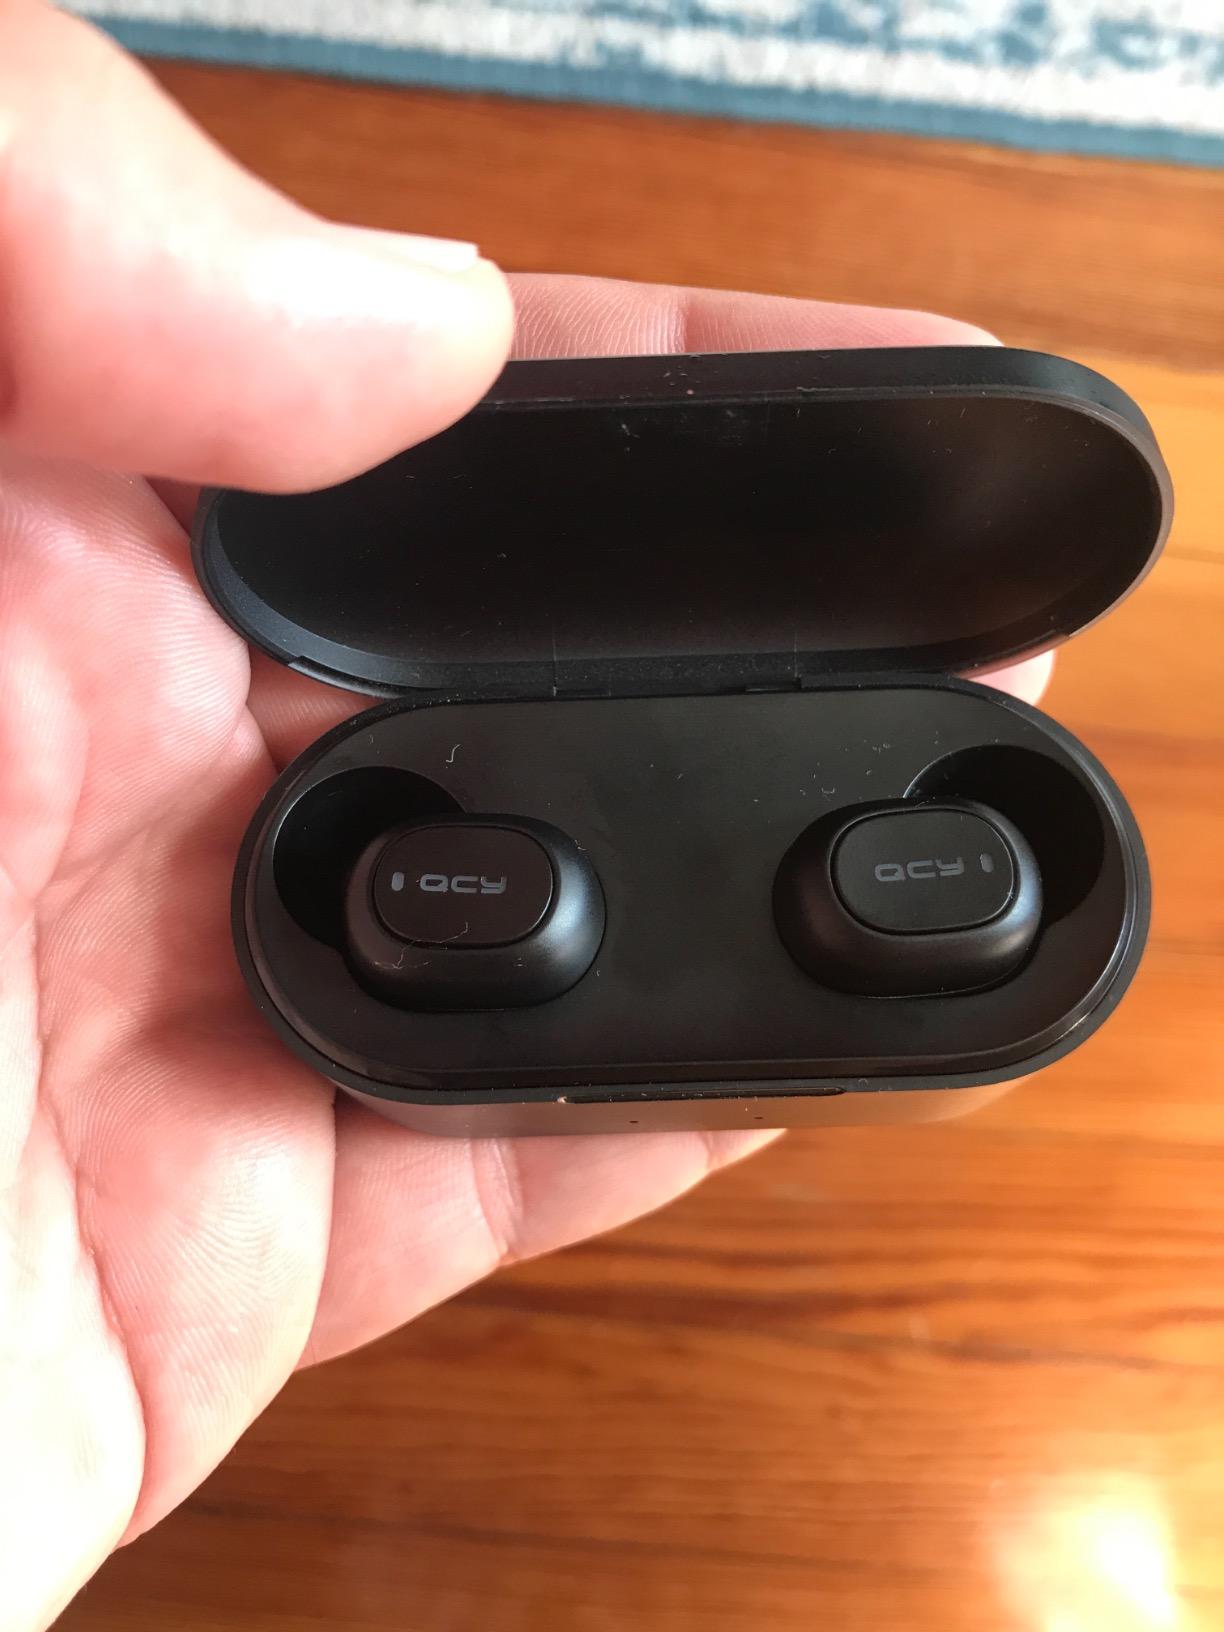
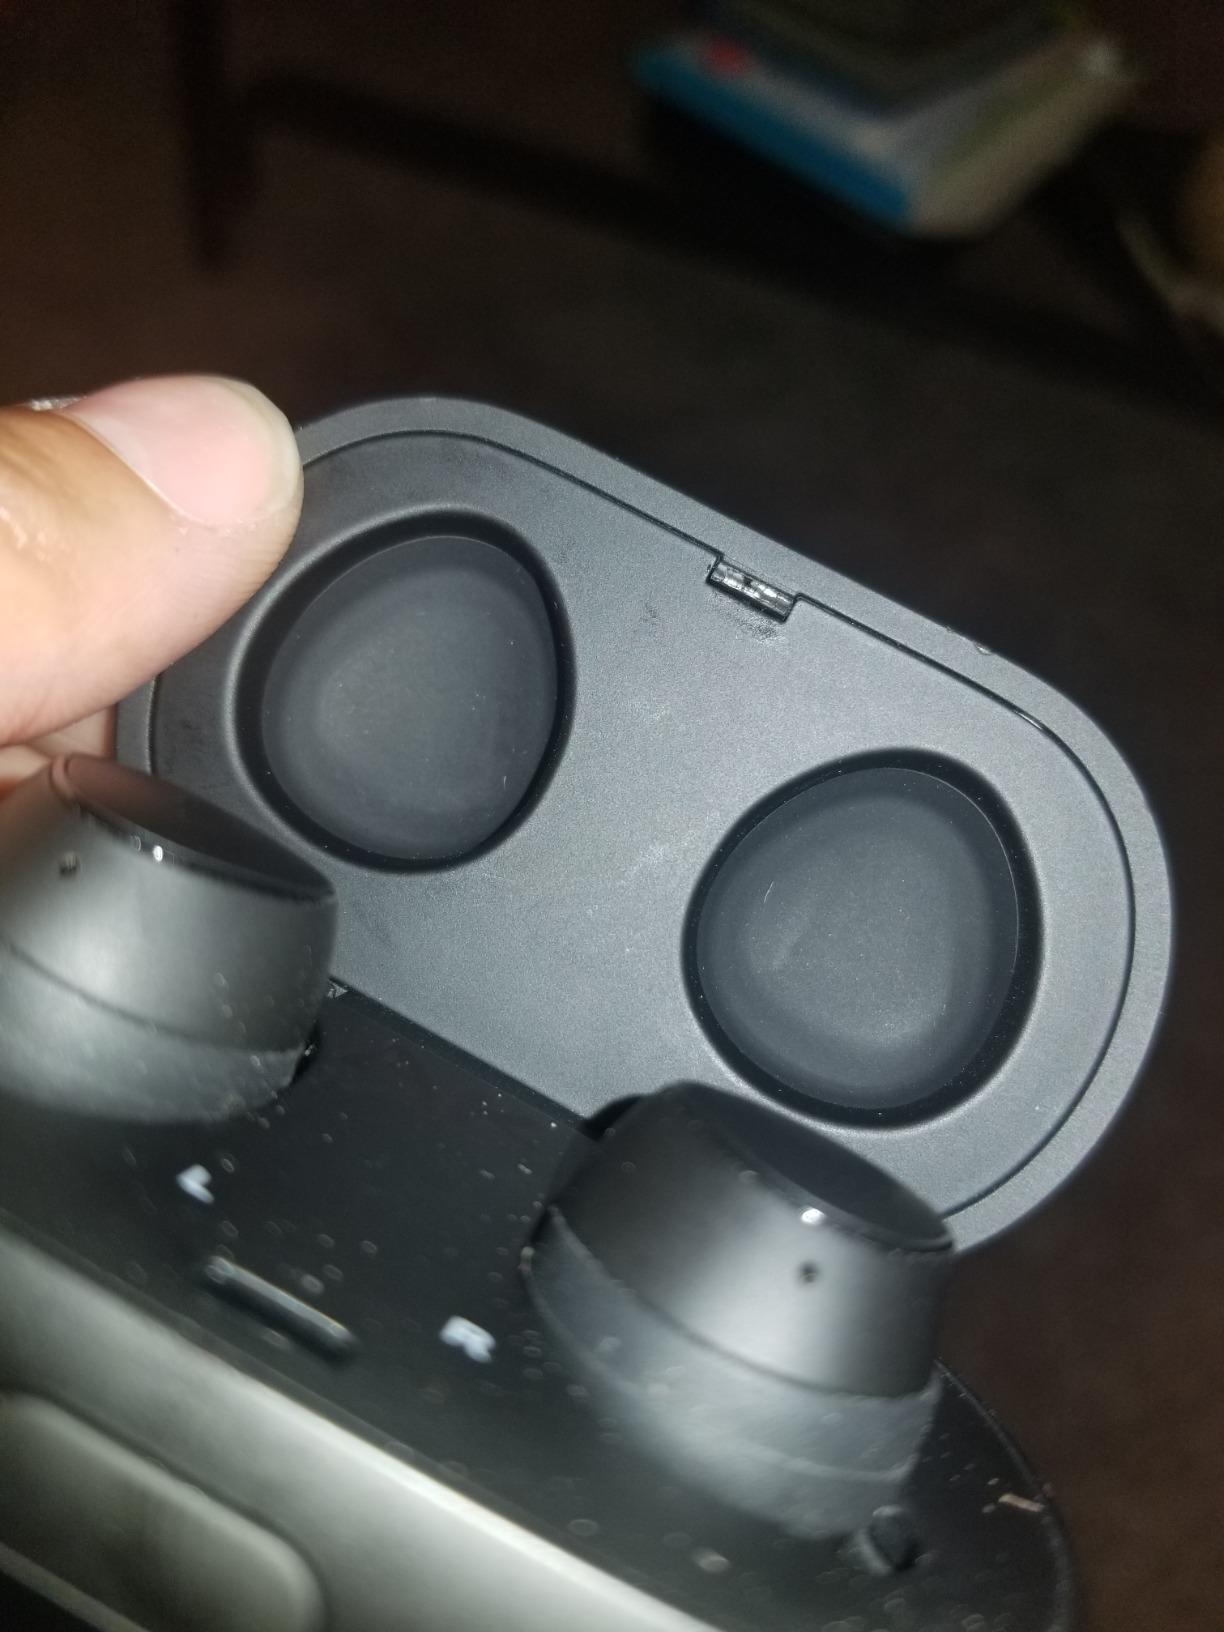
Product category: earbuds
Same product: no